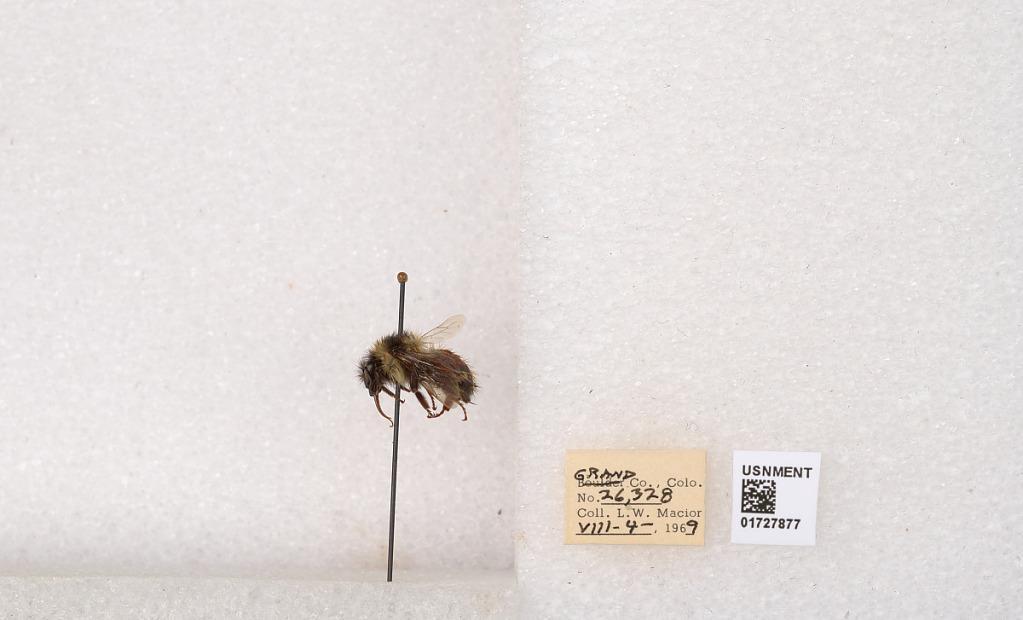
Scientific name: Bombus (Pyrobombus) sylvicola Kirby
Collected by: L. Macior
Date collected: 1969-8-4
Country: United States
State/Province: Colorado
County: Grand
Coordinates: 40.0427, -106.091